2010 Philadelphia Phillies season

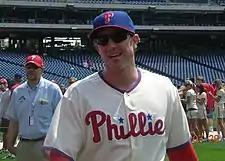
Chase Utley hit a career-high three doubles during the Phillies' first September game.

In their first August game, the Phillies avoided being swept by Washington with a 6–4 extra-inning victory; Howard was lost to a sprained ankle in the game, but the Phillies scored two runs against Collin Balester in the top of the 11th inning and Lidge earned his 11th save. Howard's ankle injury sent him to the disabled list on August 3; John Mayberry Jr. was called up in his place. The next night, Halladay batted in two runs and struck out nine hitters over seven innings to notch a 6–1 victory in his first return to the location of his perfect game; Ruiz added four hits, and Francisco had a solo home run. The second game of the series marked a third straight Phillies victory, as Brown backed Kendrick's two-run effort with three runs batted in and an outfield assist to put out Marlins first baseman Gaby Sánchez at home plate. Philadelphia won its 60th game of the season in extra innings on a Ruiz home run in the top of the 10th; Lidge earned his 12th save as the Phillies swept the Marlins to climb to 12 games over .500. The Mets visited Citizens Bank Park for a three-game series starting on August 6; the Phillies defeated the Mets, 7–5, after scoring six runs in the eighth inning. New York evened the series with a 1–0 victory to hand Hamels his eighth loss of the season despite 11 strikeouts, but Philadelphia took the series with a 6–5 win in Sunday's rubber match; Ibáñez extended his career-long hitting streak to 16 games, while Halladay struck out ten batters in seven innings.